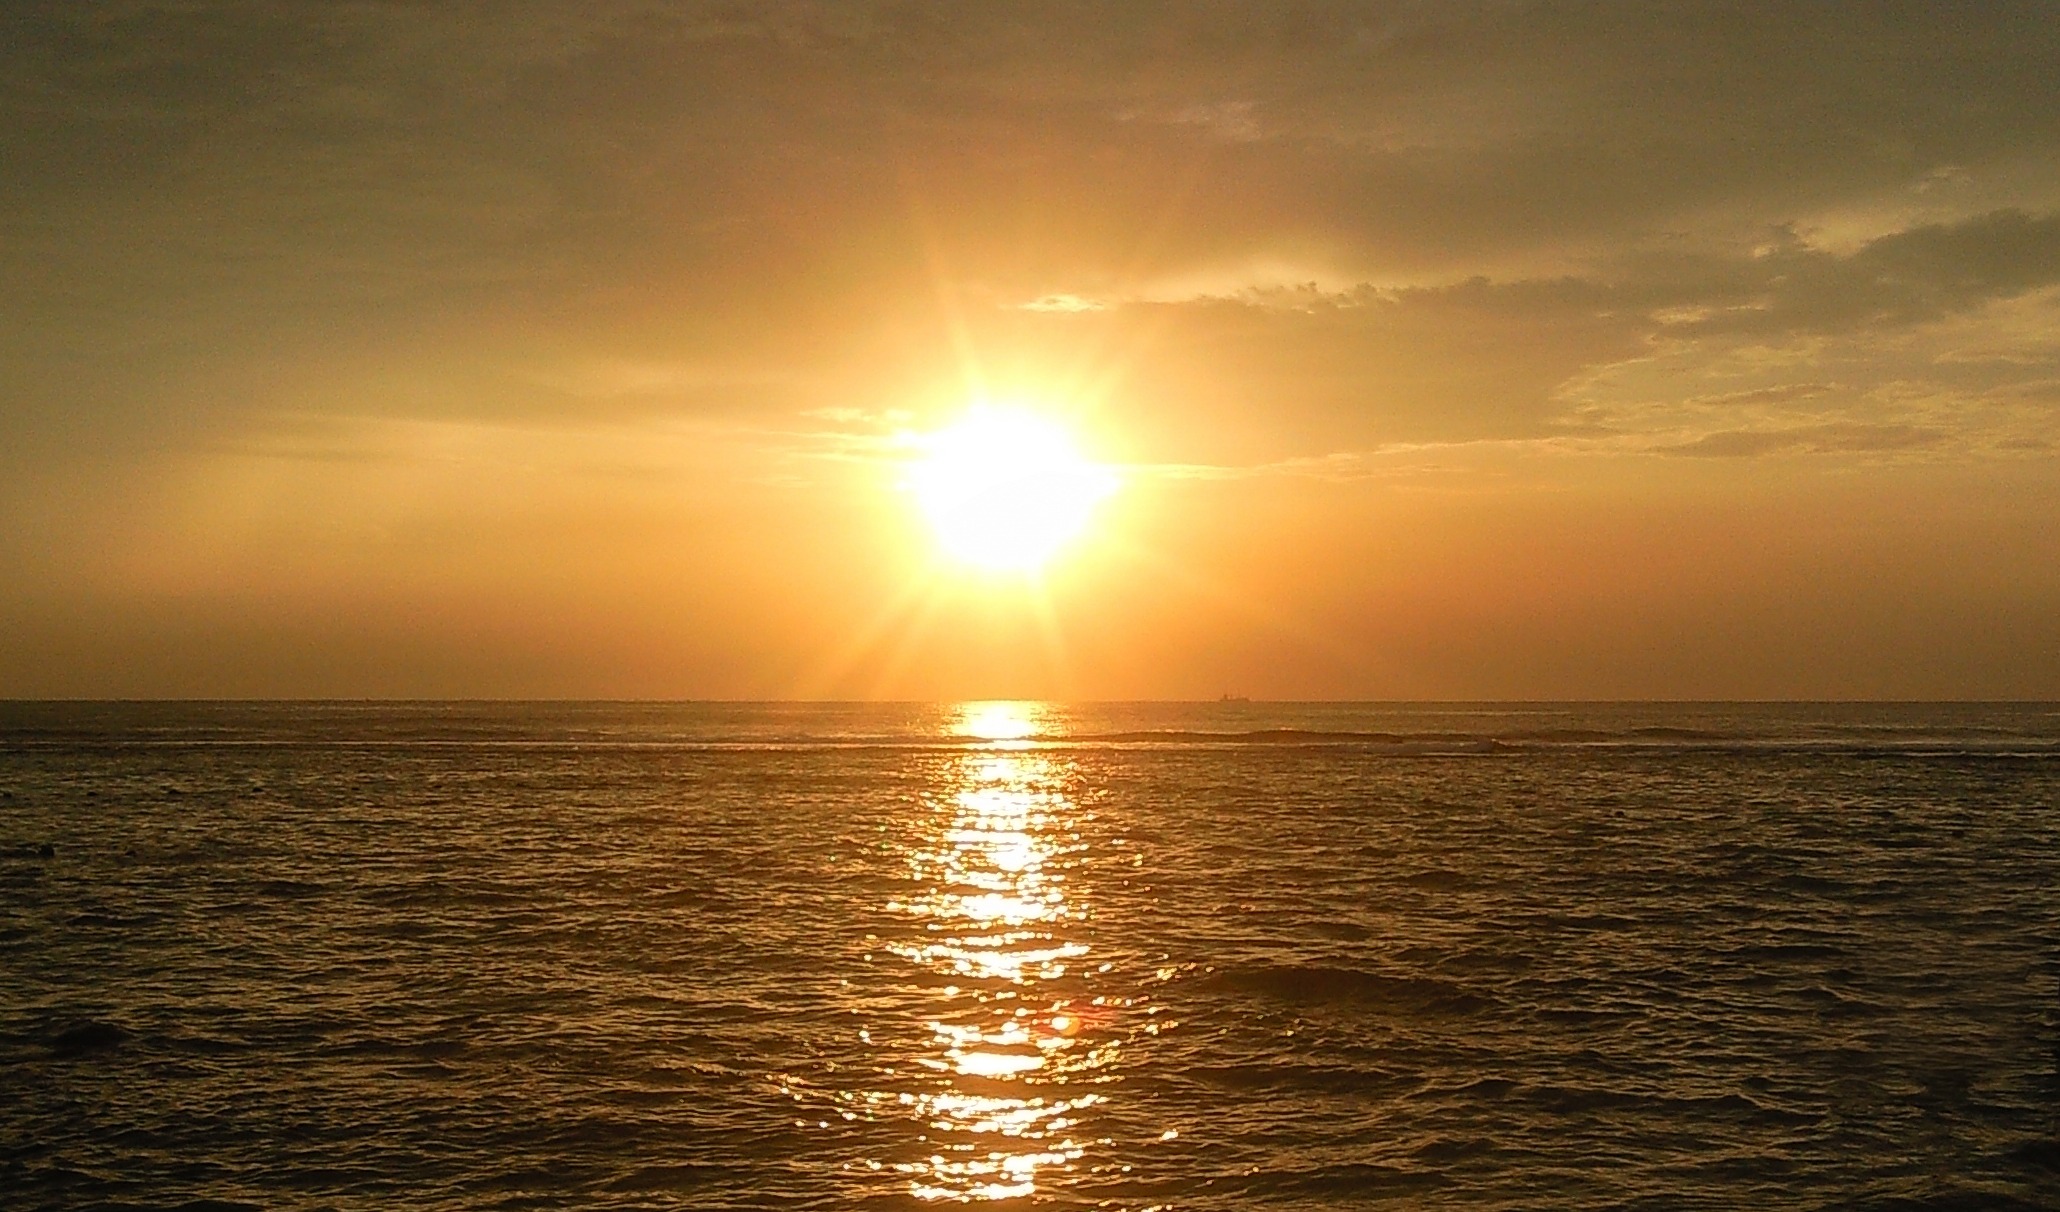
beach, sea, nature, ocean, horizon, sky, sun, sunrise, sunset, sunlight, morning, dawn, dusk, evening, clouds, sri lanka, ceylon, afterglow, hikkaduwa